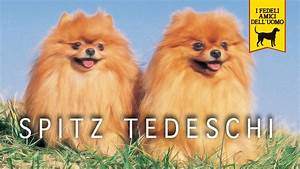
Label: cane